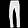
Label: Trouser